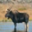
Label: deer